Suzuki Kizashi

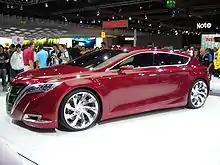

The first Kizashi concept included a 2.0L 16-valve turbo diesel engine, sequential 6-speed transmission, 21-inch aluminium alloy wheels, and AWD. It was unveiled at the 2007 Frankfurt Motor Show.